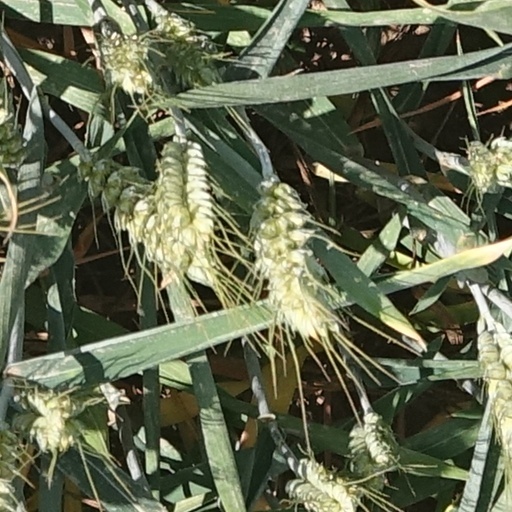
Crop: wheat